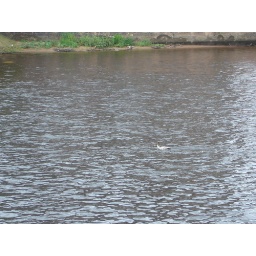
This is a picture of a duck swimming in the river ness